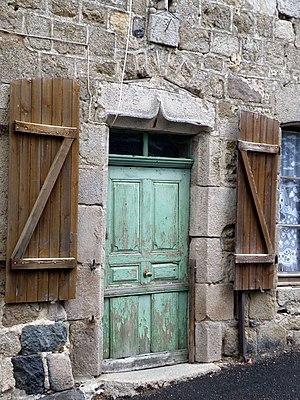
Roche-en-Régnier, comm. de la Haute-Loire, France (Auvergne). Porte de la maison Burianne, avec linteau en accolade, et surmontée d'un cadran solaire.
Roche-en-Régnier est une commune française située dans le département de la Haute-Loire en région Auvergne-Rhône-Alpes.